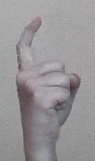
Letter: ra